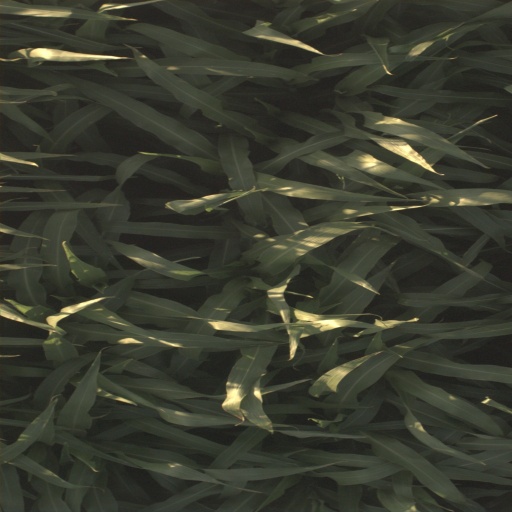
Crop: sorghum